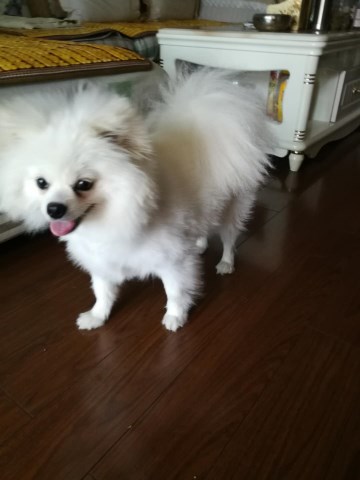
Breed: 1936-n000005-Pomeranian